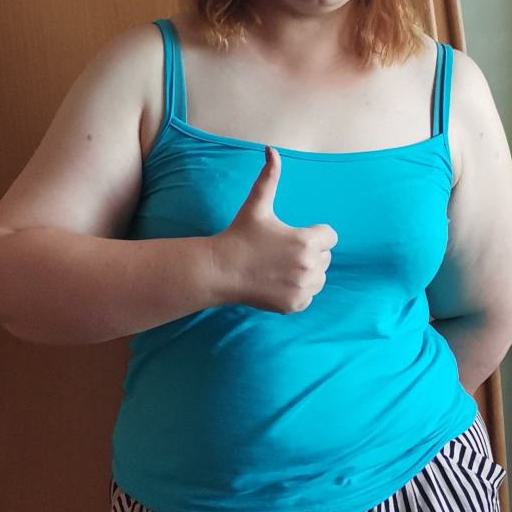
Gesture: like